Verano de Escándalo (2005)

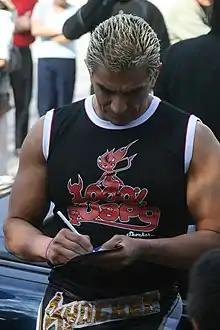
Shocker, one of four men in the main event steel cage match

" Verano de Escándalo" (2005) (Spanish for "Summer of Scandal") was the ninth annual " Verano de Escándalo" professional wrestling show promoted by AAA. The show took place on September 18, 2005, in Naucalpan. The main event featured an "electrified" steel cage match "Lucha de Apuestas" where the last man in the cage would have to remove his mask or have his hair shaved off. The participants were Cibernético, Chessman, Shocker, and Latin Lover.